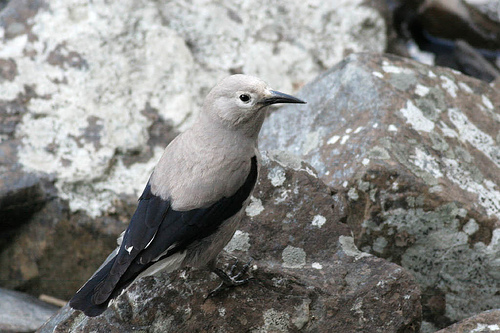
this black and grey bird has a small head compared to the rest of the body and a long flat bill.
this bird has a white crown a pointed bill, and a white eyeringa small bird with gray and black feathers, and silver bill.
this gray bird has black wings and a black pointed beak.
a medium sized bird that has tones of grey and black with a large pointed bill
this bird is black and grey with a long, sharp, slightly curved bill.
this particular bird has a belly that is black and gray
this is a bird with a grey head and chest, and black tail and sharp black beak.
this bird is grey with black and has a long, pointy beak.
this bird has black wings and outer rectrices, and the rest of its body is a light beige color. the beak is medium length and black.
Species: Clark Nutcracker